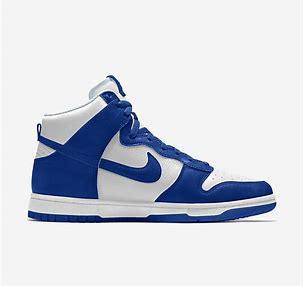
Brand: Nike
Model: kg Nike Dunk